Petar Velimirović

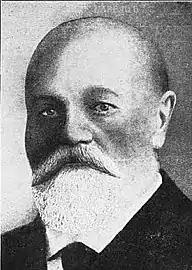
Petar Velimirović

Petar Velimirović also known as Pera Velimirović (16 January 1848 – 23 December 1911) was a Serbian politician and one of the founders of the People's Radical Party in Serbia.